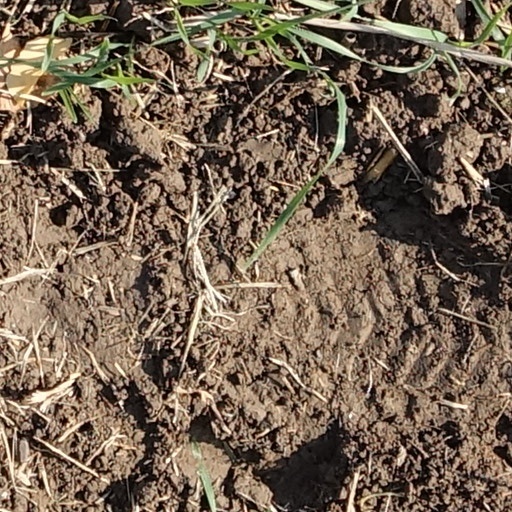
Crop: wheat